Basin Street

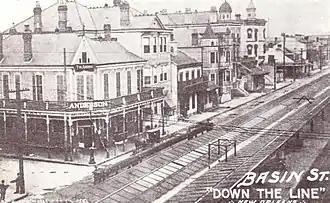
Basin Street, circa 1909.

The name comes from the turning basin of the Carondelet Canal formerly located on the street, where it now turns on to Orleans by the Municipal Auditorium.